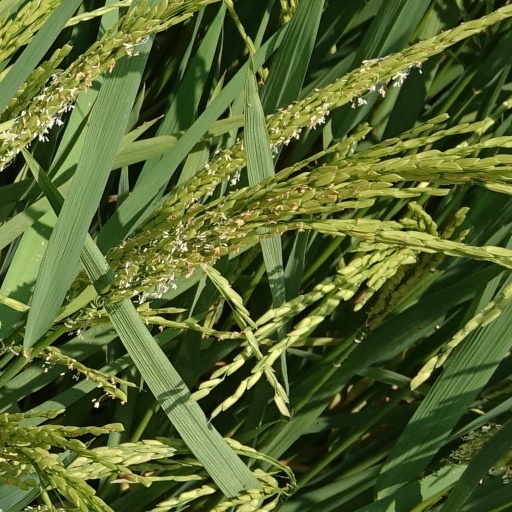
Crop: rice